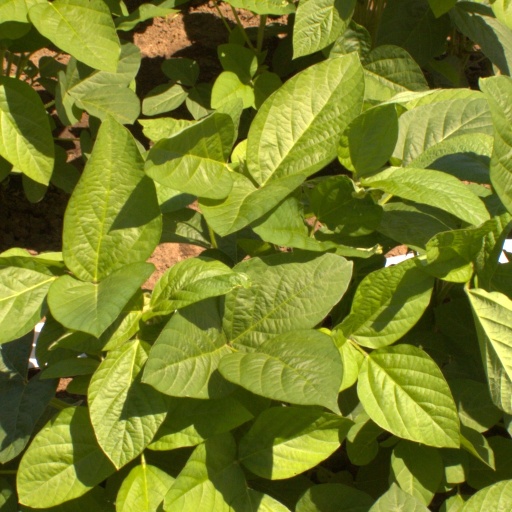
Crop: soybean